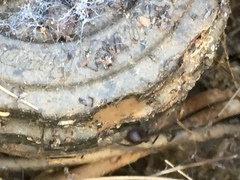
Species: Lactrodectus_hesperus